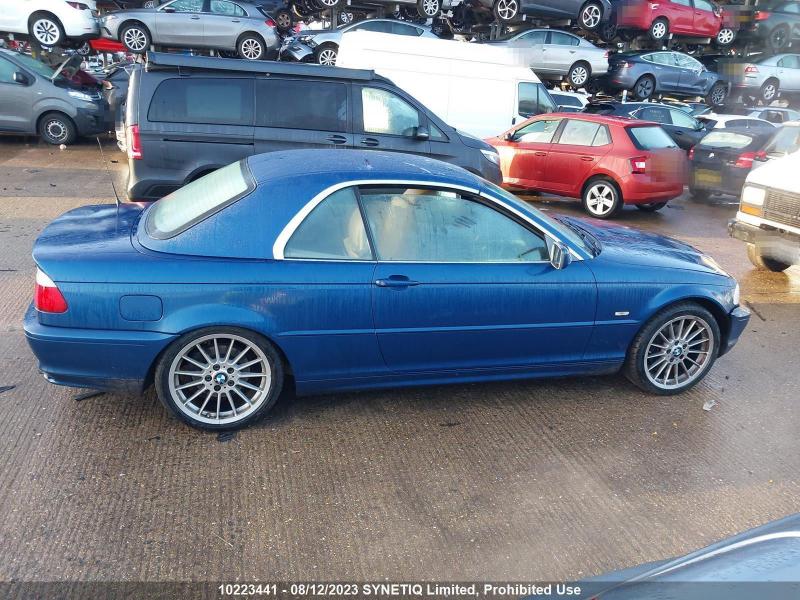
Aucun dommage détecté.
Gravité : aucun